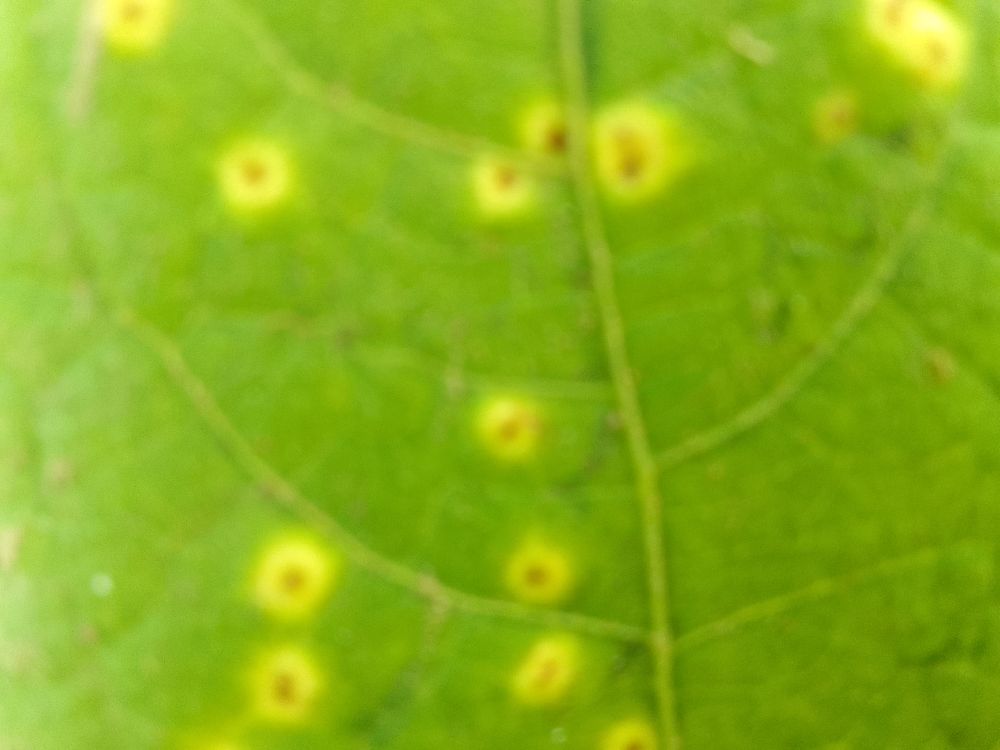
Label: rust